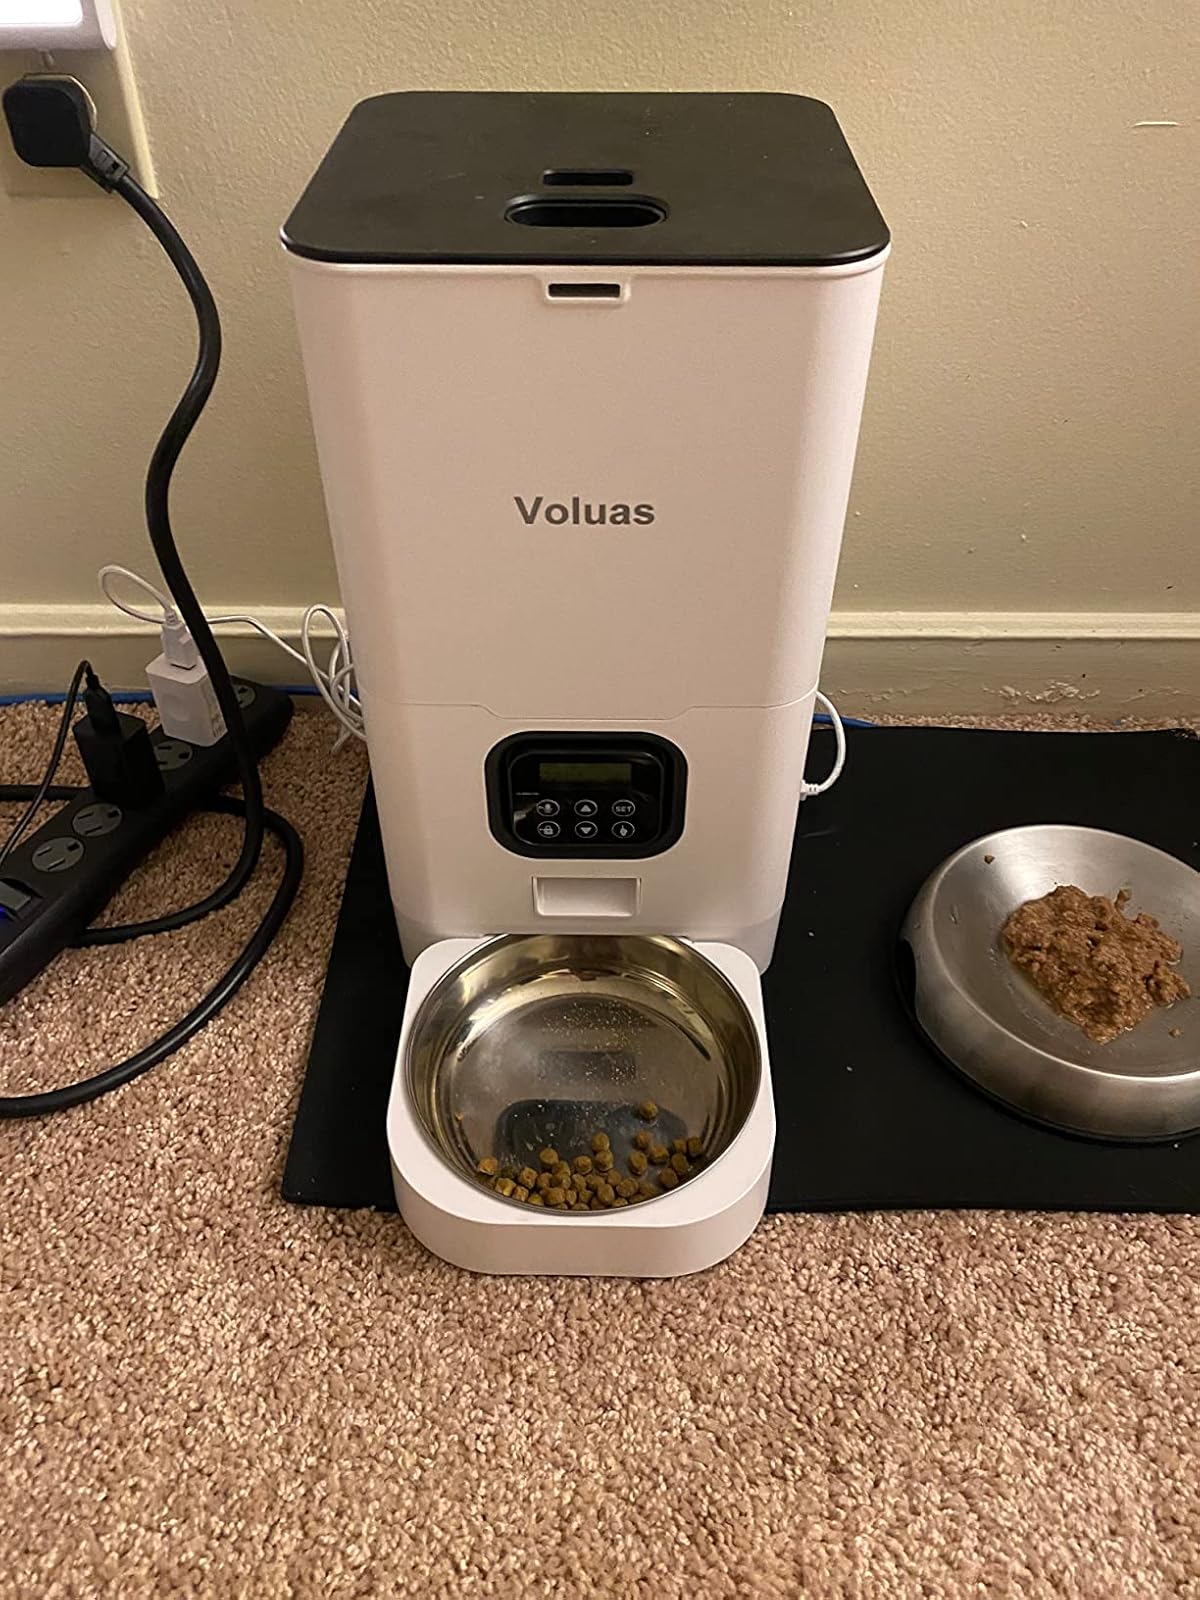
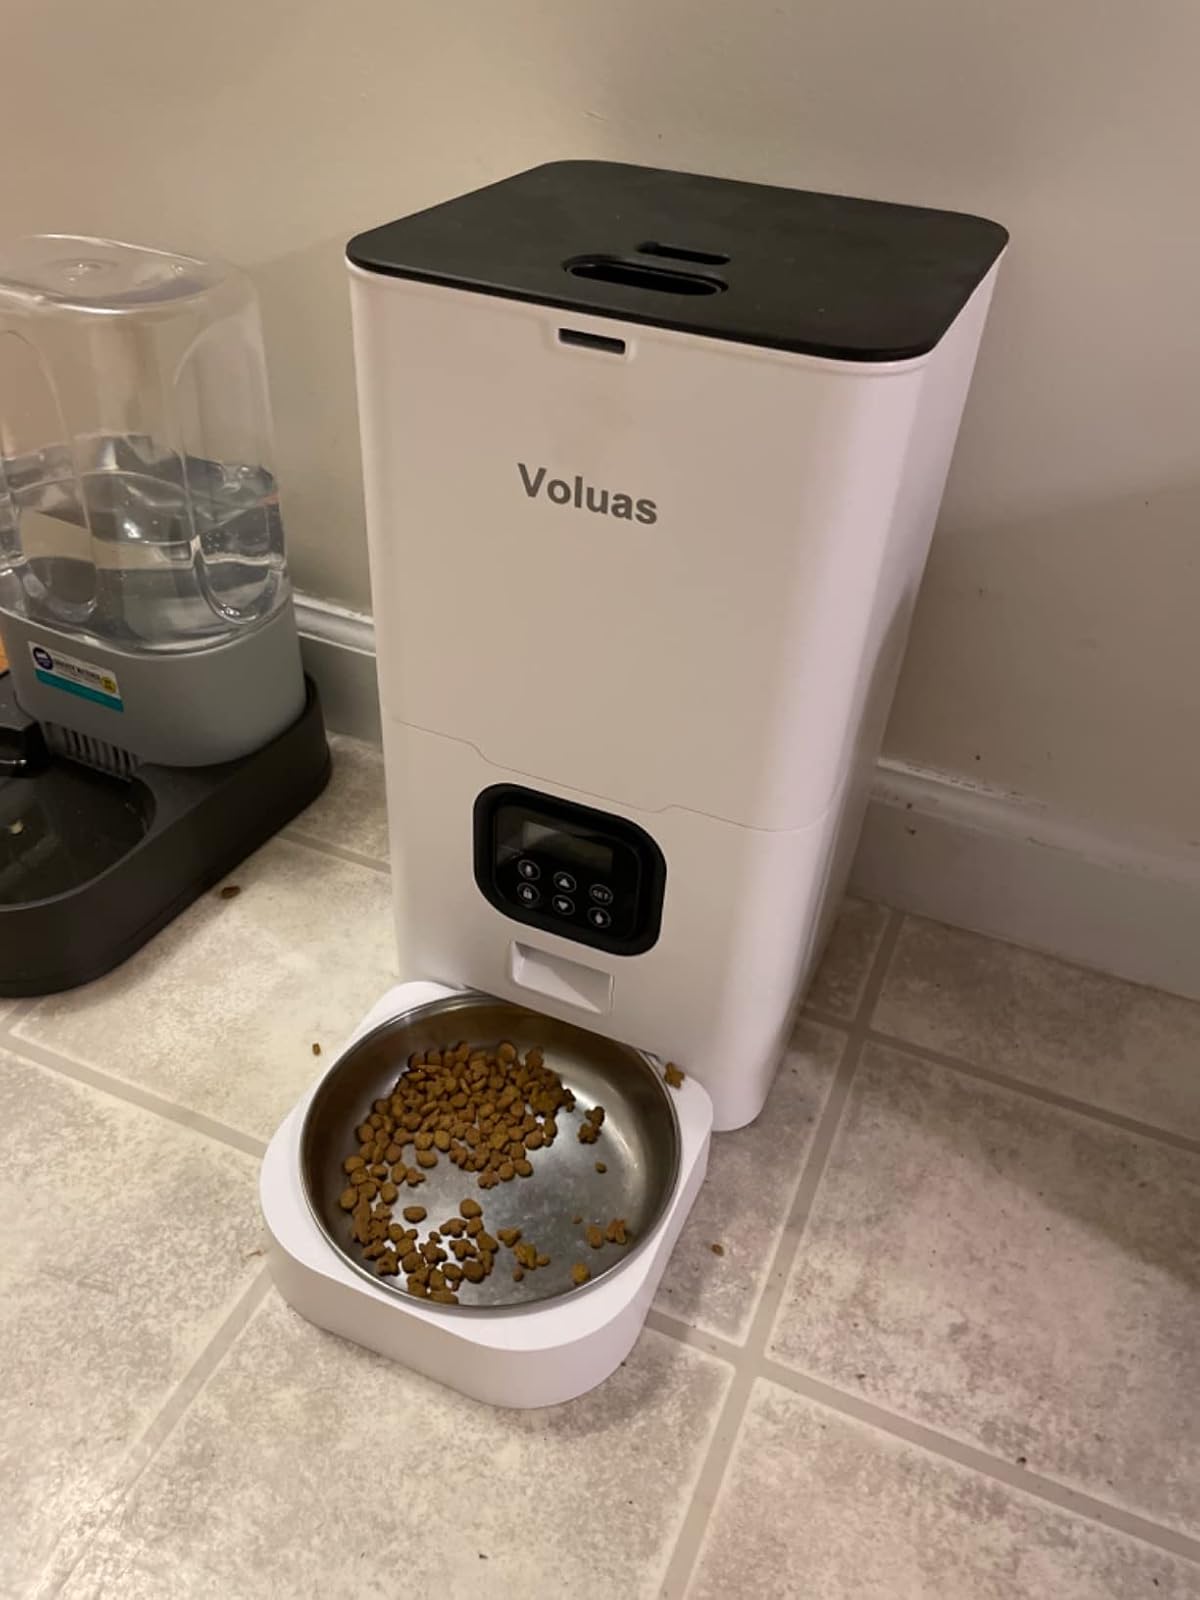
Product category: items_feeder
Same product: yes